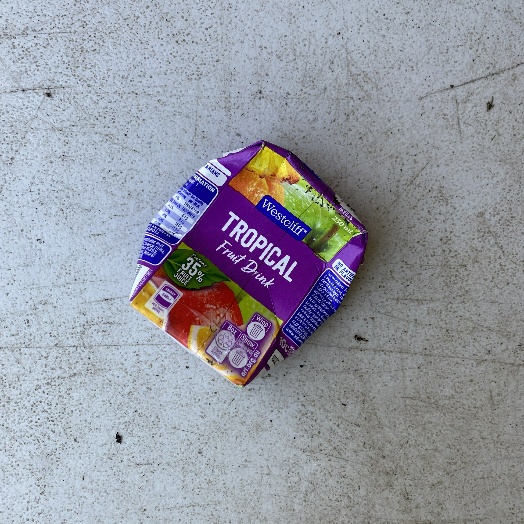
Label: Cardboard